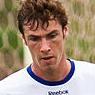
Age: 20